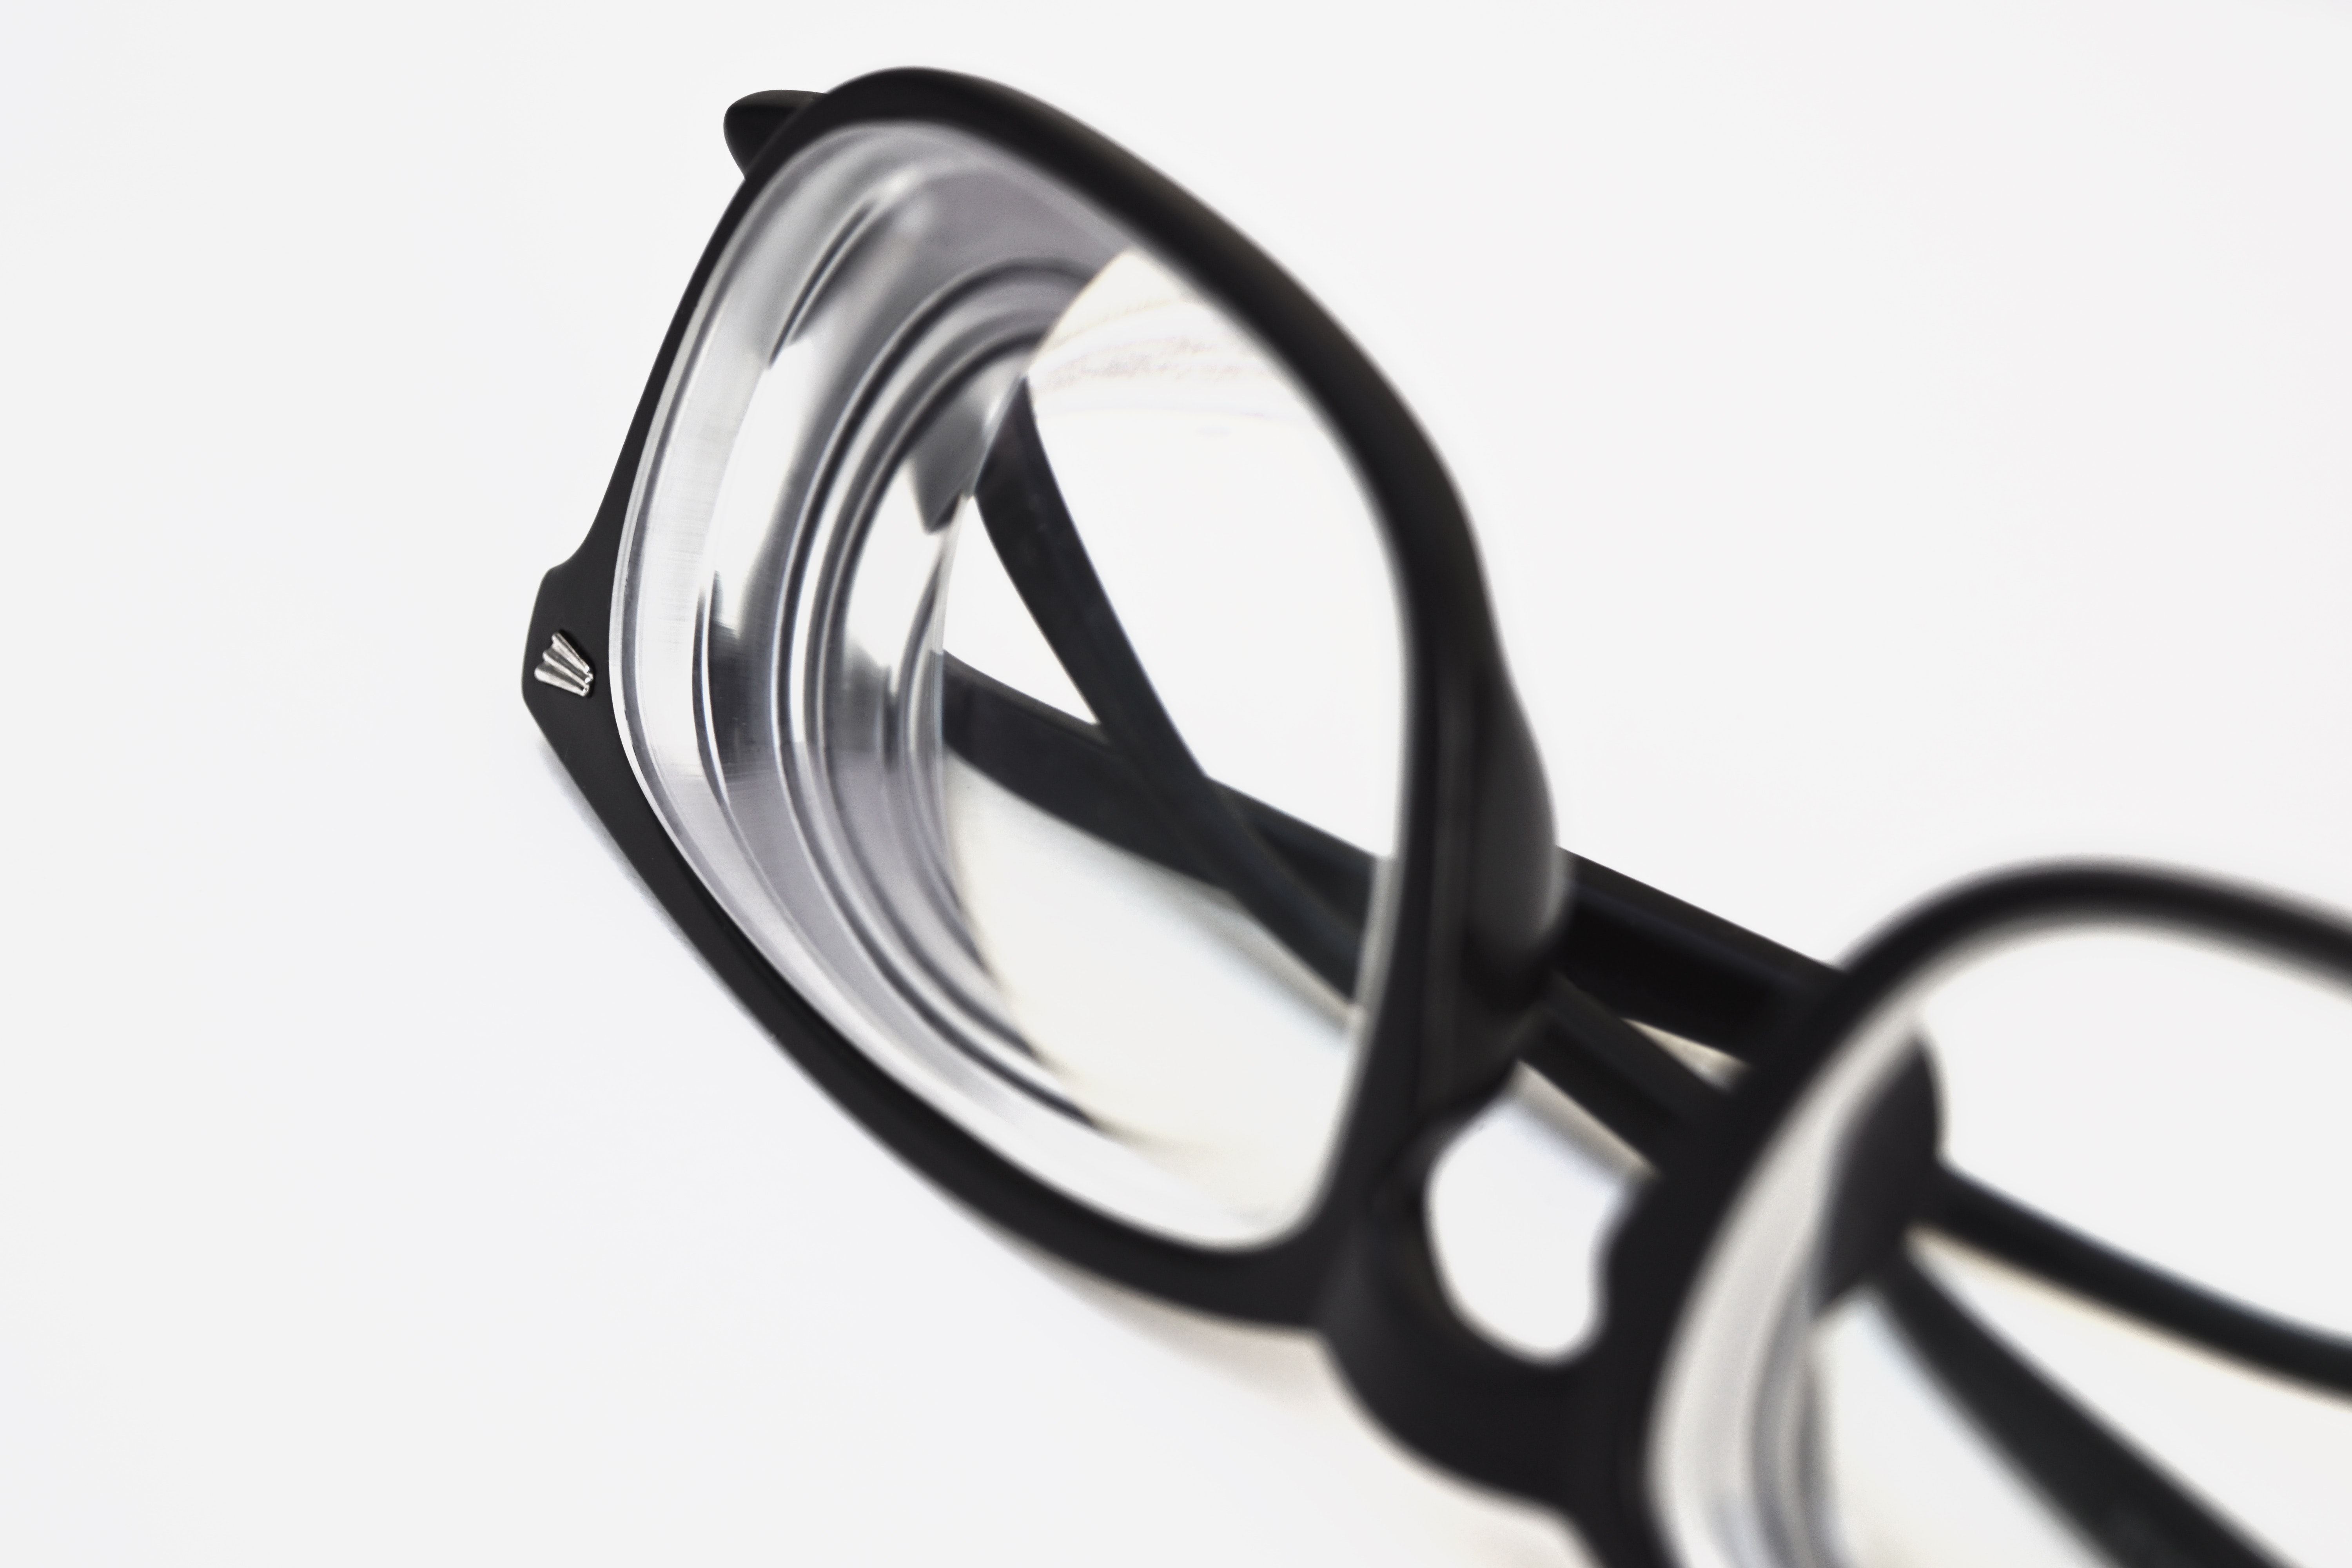
eyewear, glasses, vision care, light, goggles, product, font, diving mask